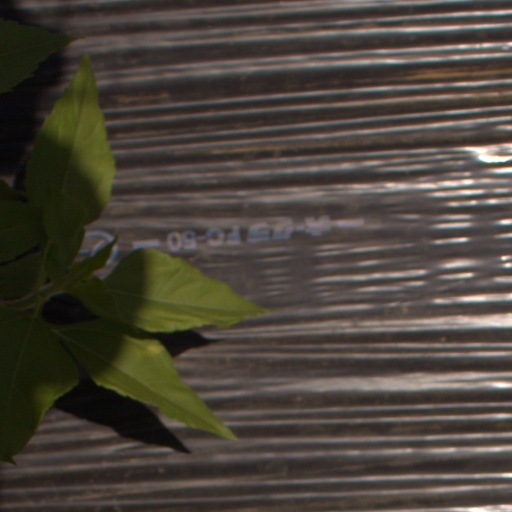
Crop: Jerusalem artichoke